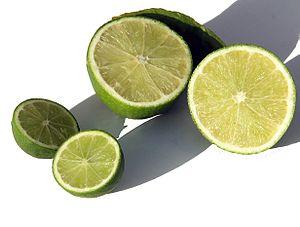
coupe des Lime des Antilles, et lime de Perse
La lime, lime acide ou citron vert est un agrume. « Citron vert » est l'appellation la plus utilisée. C'est le fruit du limettier, arbuste de la famille des Rutacées, dont il existe deux espèces : Citrus latifolia et Citrus aurantiifolia.